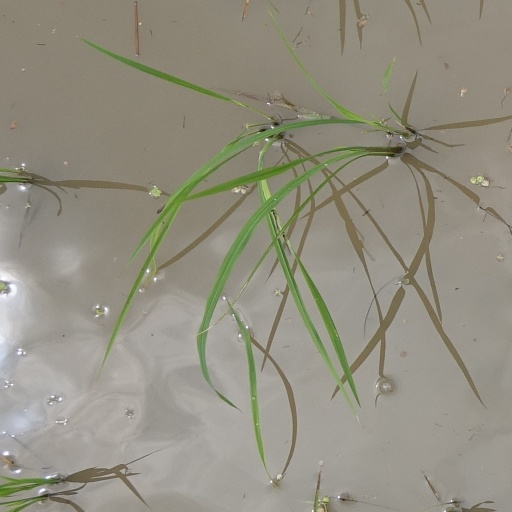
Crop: rice